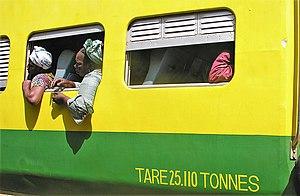
La ligne de chemin de fer de Dakar au Niger, ou chemin de fer Dakar-Niger, relie Dakar, au Sénégal, à Koulikoro, au Mali. Elle dessert de nombreuses villes du Sénégal et du Mali. La ligne couvre un parcours de 1 287 km dont 641 km au Mali.